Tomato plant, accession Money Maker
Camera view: tilt-top (135 deg); turntable rotation: 0 degrees
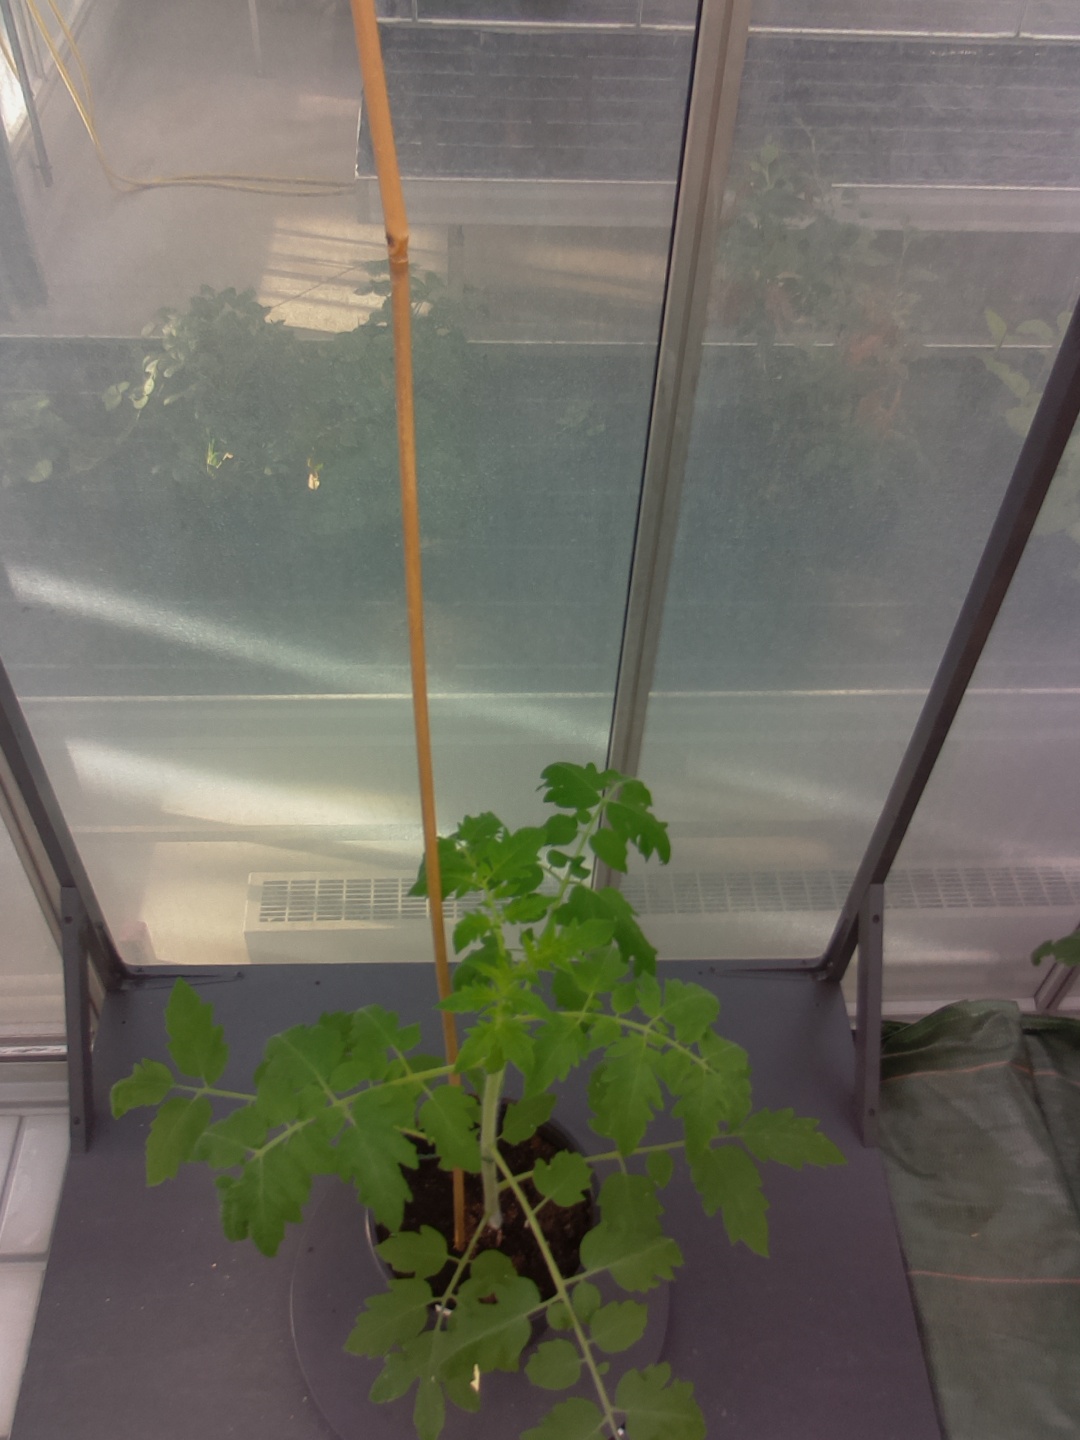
BBCH growth stage 15: 10 of true leaves visible